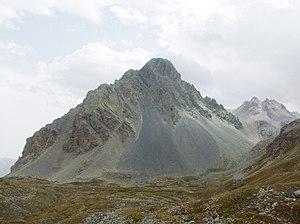
Fouillouse est un hameau des Alpes-de-Haute-Provence sur la commune de Saint-Paul-sur-Ubaye.